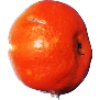
Label: Clementine 1